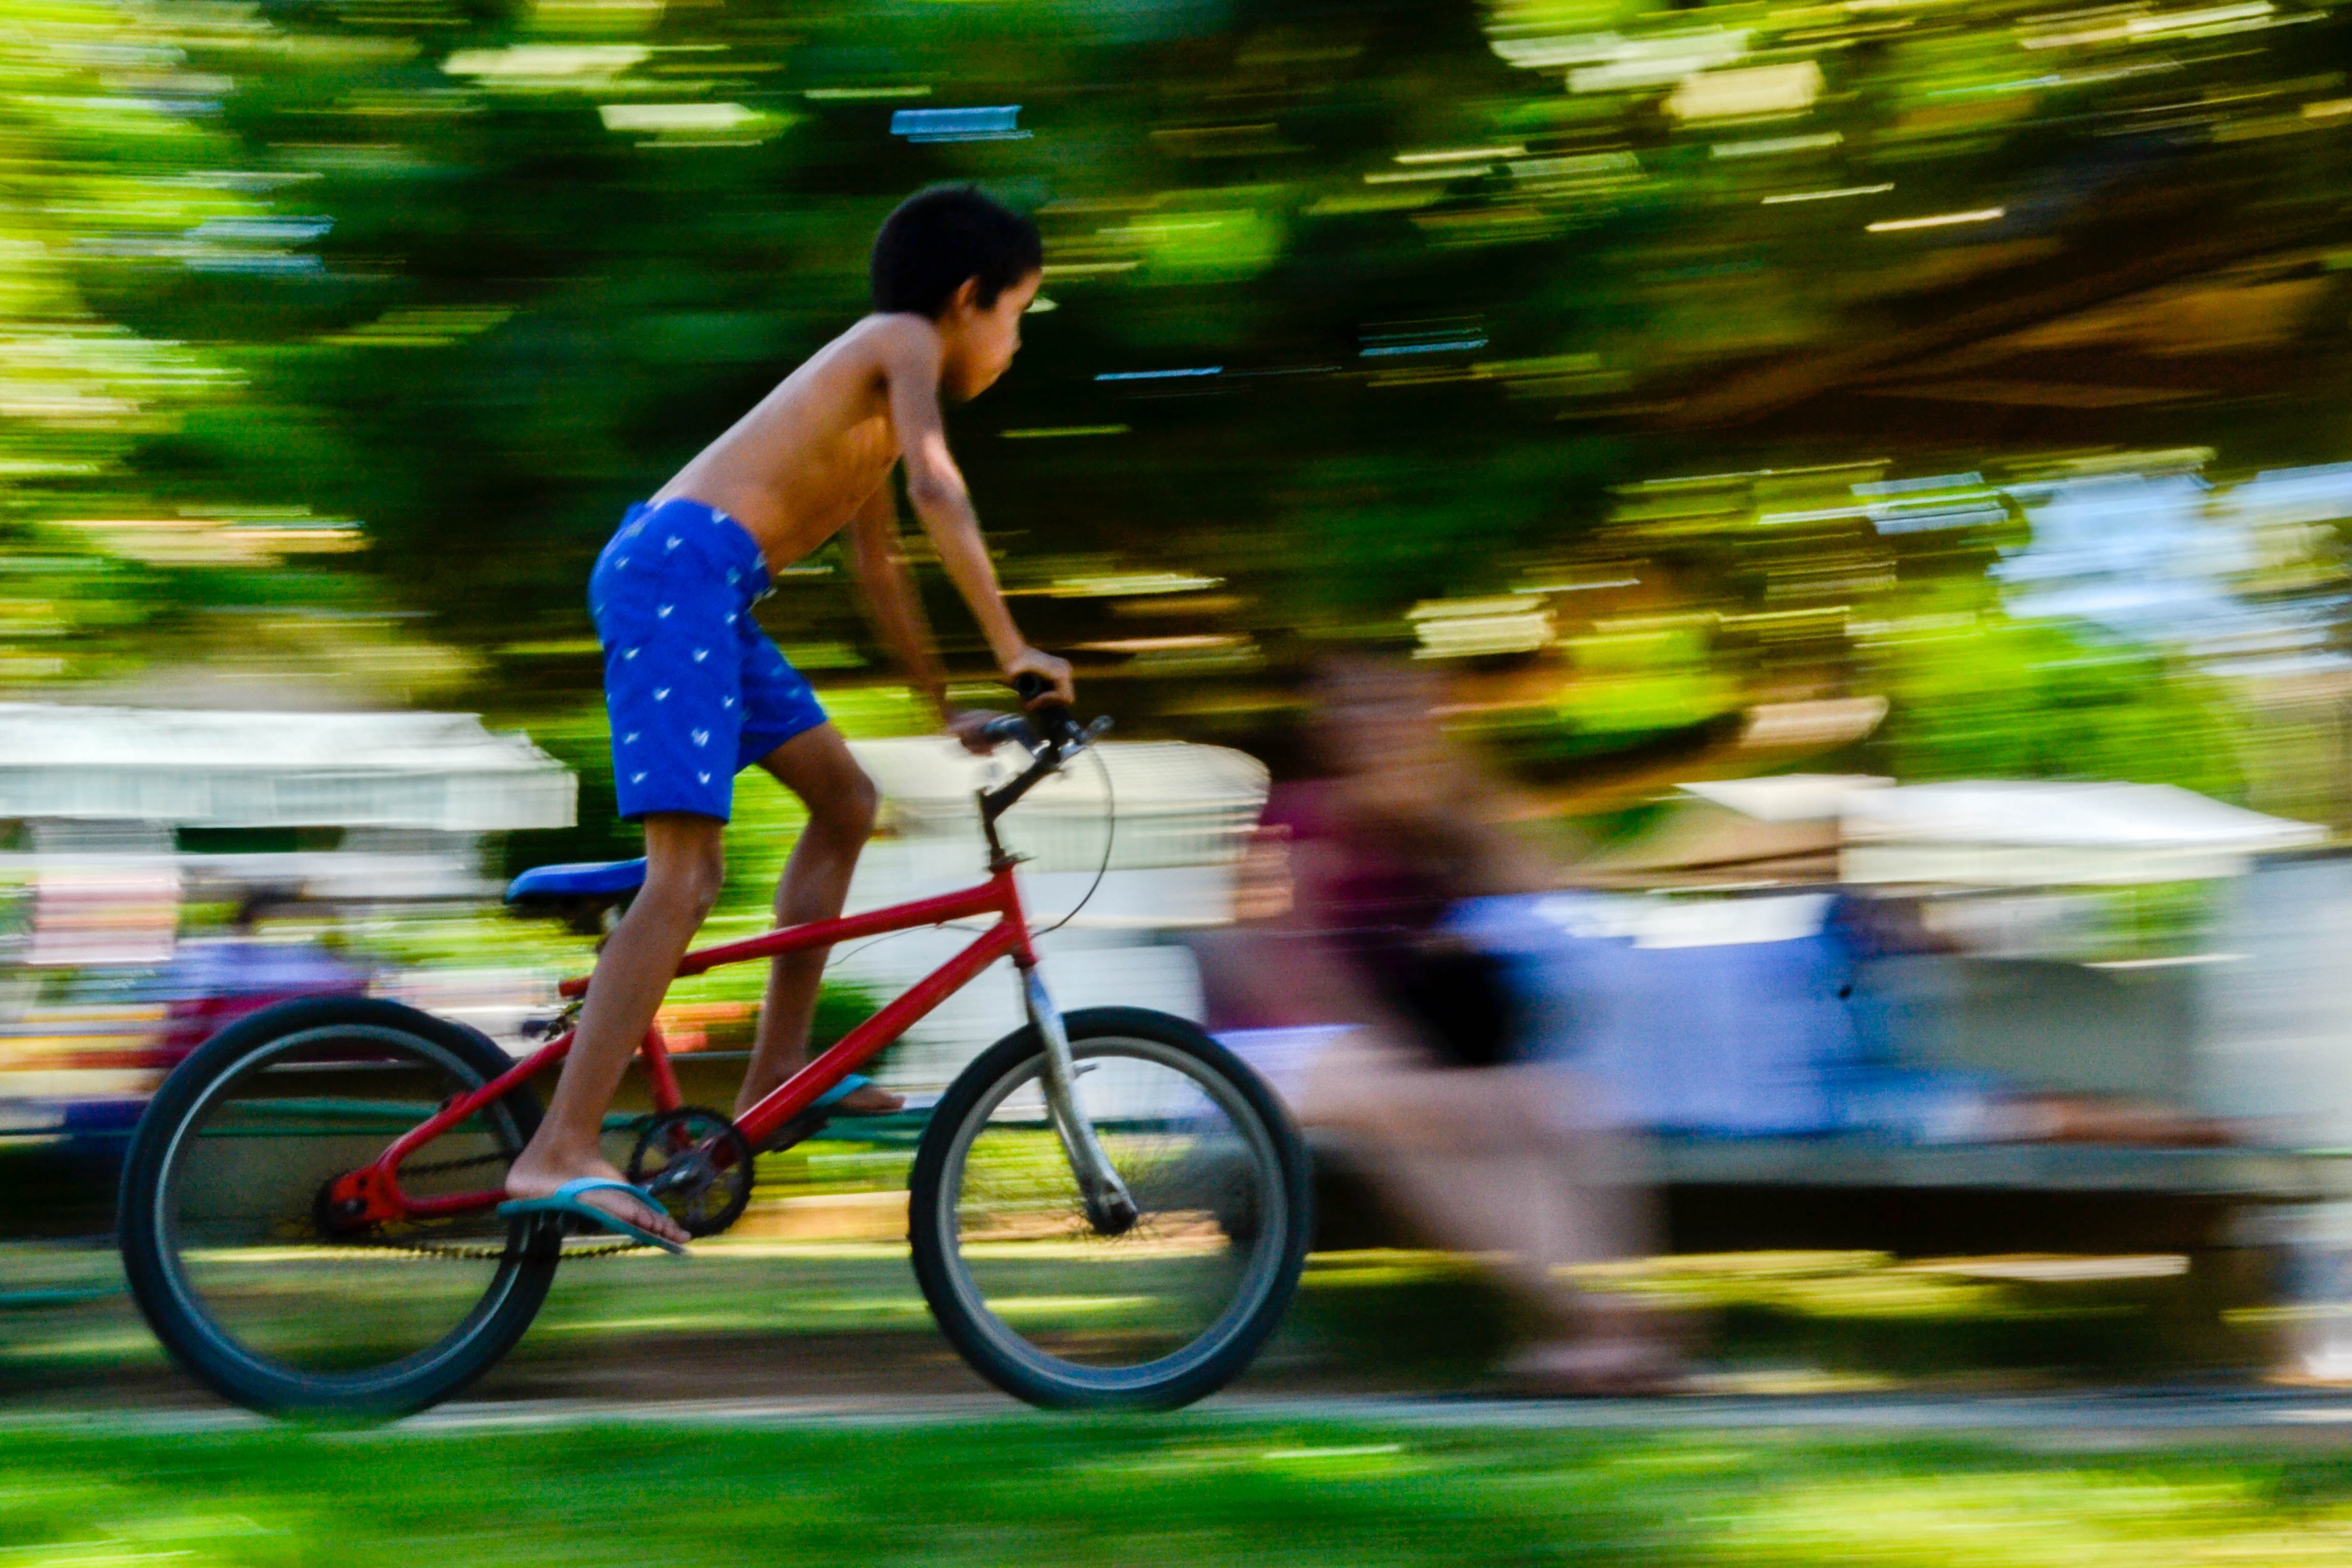
landscape, field, lake, bicycle, bike, city, vehicle, park, extreme sport, leisure, sports equipment, mountain bike, cycling, place, sports, joke, best place, espon neo, road cycling, cycle sport, bicycle motocross, bmx bike, freestyle bmx, road bicycle, endurance sports